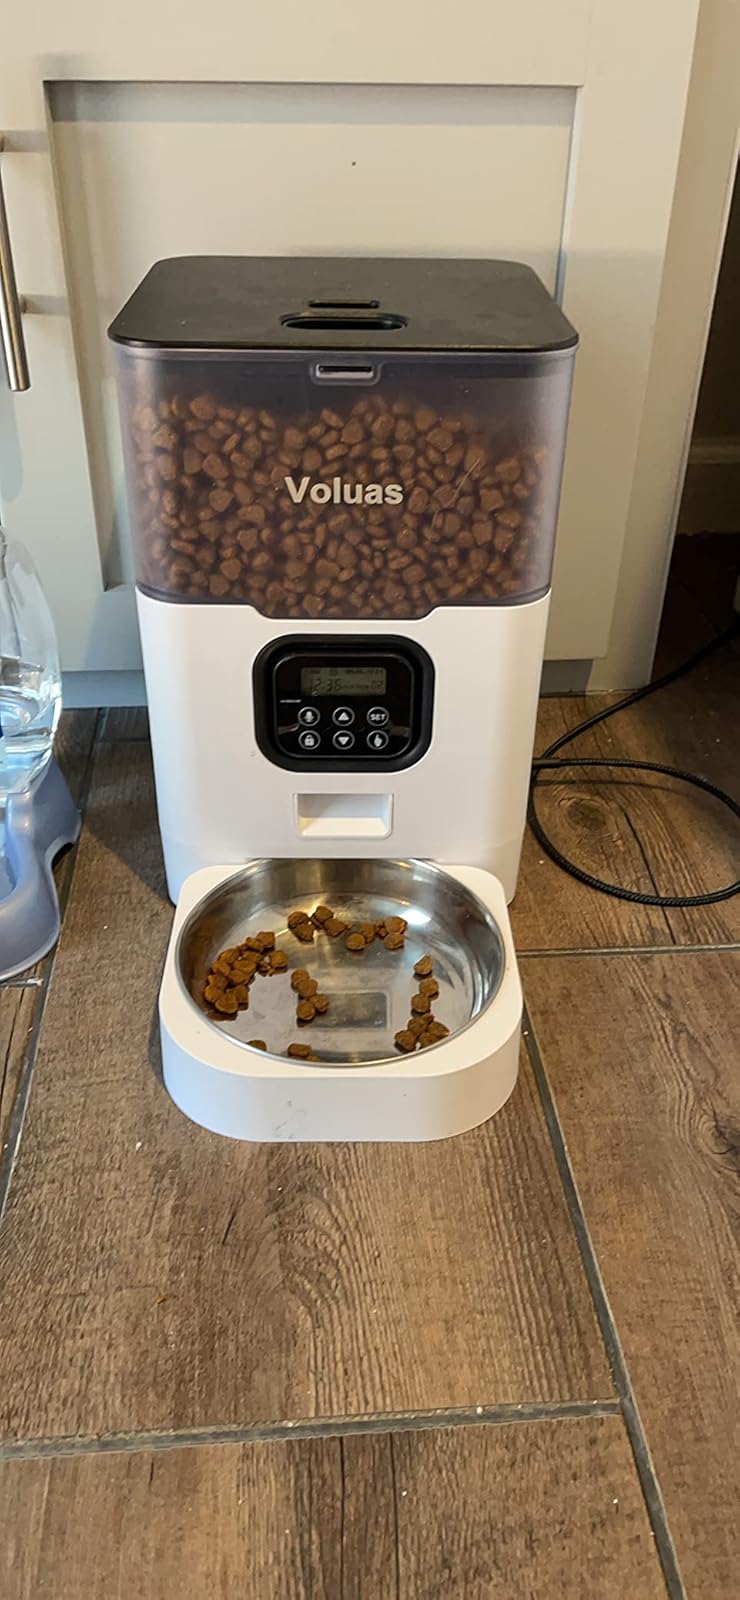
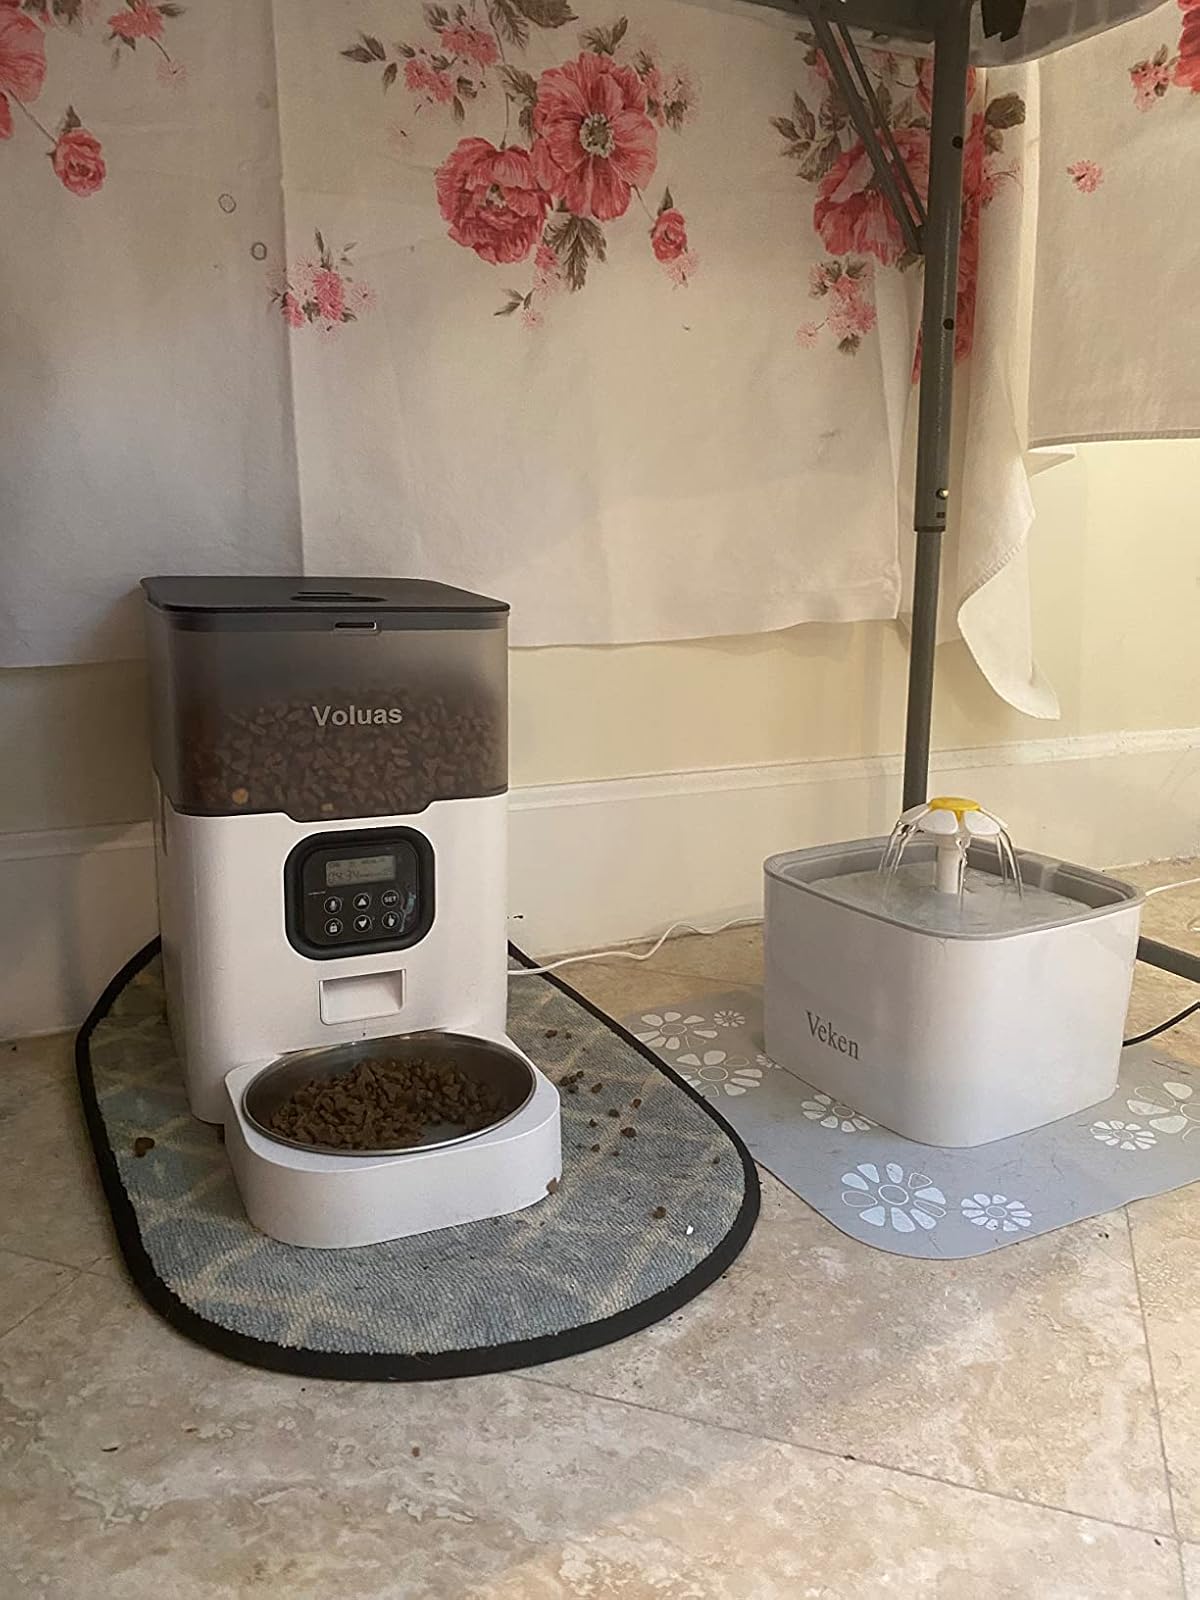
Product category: items_feeder
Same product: yes